Henry Marchant

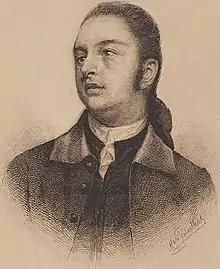
Etching of Henry Marchant by Max Rosenthal

Henry Marchant (April 9, 1741 – August 30, 1796) was a Founding Father of the United States, an attorney general of Rhode Island, a delegate to the Second Continental Congress from Rhode Island, a signer of the Articles of Confederation, and the first United States district judge of the United States District Court for the District of Rhode Island.